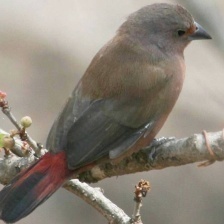
Species: AFRICAN FIREFINCH
Scientific name: LAGONOSTICTA RUBRICATA
ImageNet parent category: house_finch